Pashtuns

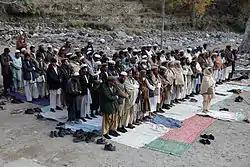
Men doing Islamic salat (praying) outside in the open in the Kunar Province of Afghanistan

Before Islam there were various different beliefs which were practised by Pashtuns such as Zoroastrianism, Buddhism and Hinduism.